Natural rubber

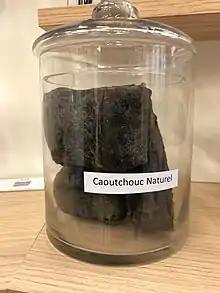
Pieces of natural vulcanized rubber at Hutchinson's Research and Innovation Center in France

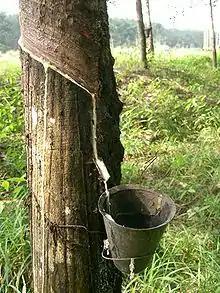
Latex being collected from a tapped rubber tree, Cameroon

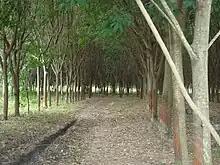
Rubber tree plantation in Thailand

Rubber, also called India rubber, latex, Amazonian rubber, caucho, or caoutchouc, as initially produced, consists of polymers of the organic compound isoprene, with minor impurities of other organic compounds.